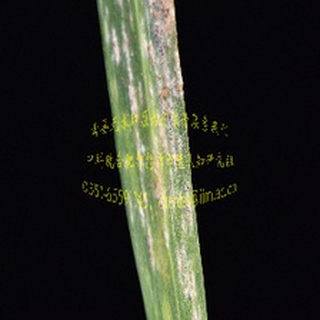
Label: wheat_mildew